Center for Information Technology Research in the Interest of Society

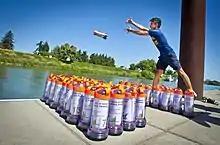
The launch of 100 floating sensors into the Sacramento River for the Floating Sensor Network project

A notable example is of the 2012 Floating Sensor Network project, which collected data to help researchers and scientists better understand how water flows from the Sacramento-San Joaqiun River Delta to pumping stations and the San Francisco Bay. It is a collaborative effort between CITRIS and UC Berkeley's Department of Civil and Environmental Engineering and Electrical Engineering.